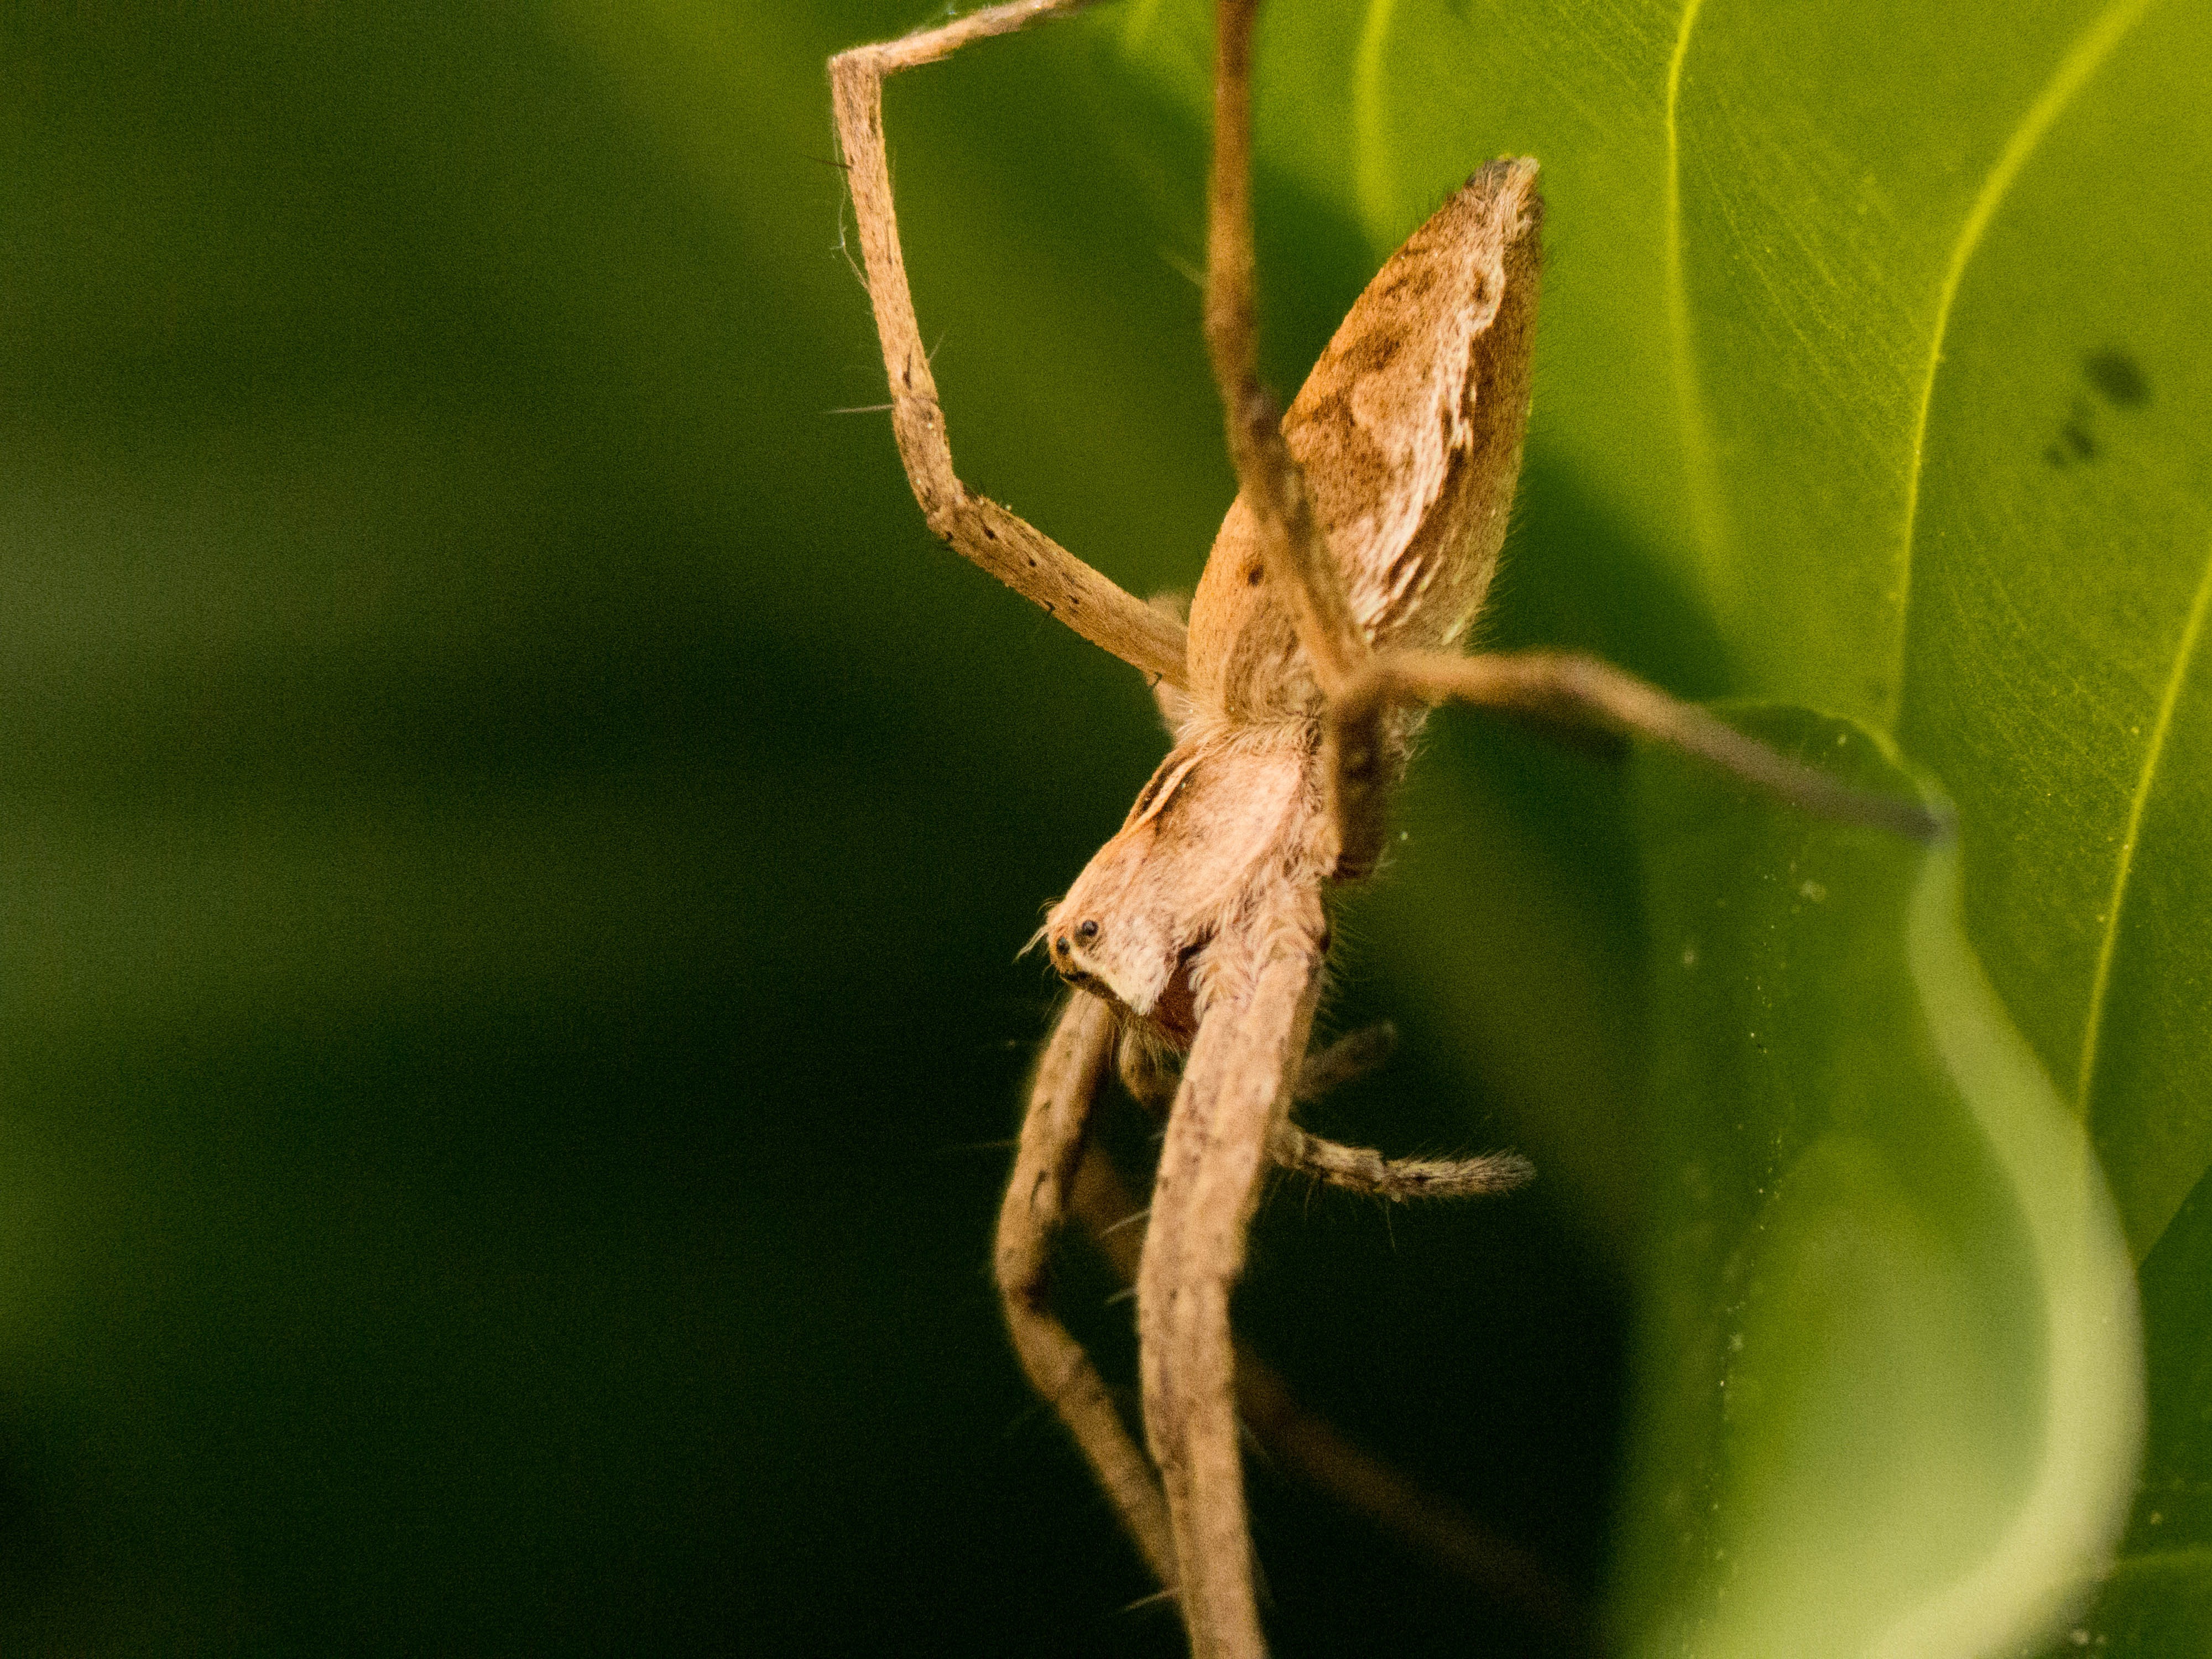
nature, photography, leaf, flower, animal, green, insect, macro, garden, close, fauna, invertebrate, close up, spider, arachnid, animal world, macro photography, arthropod, european garden spider, araneus, plant stem, orb weaver spider